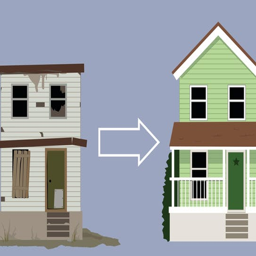
old , rundown house turned into a nice new - story